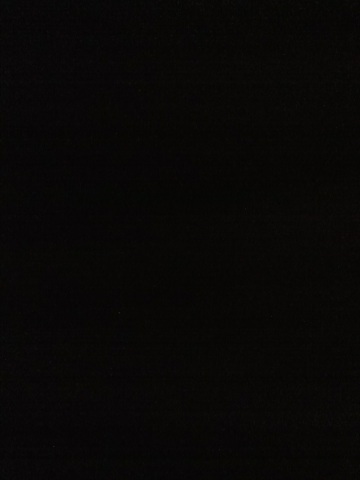Question: My question is could you read the label for me on that bottle in the photograph, because I'm visually impaired and can't read it? Thank you.
Answer: unanswerable